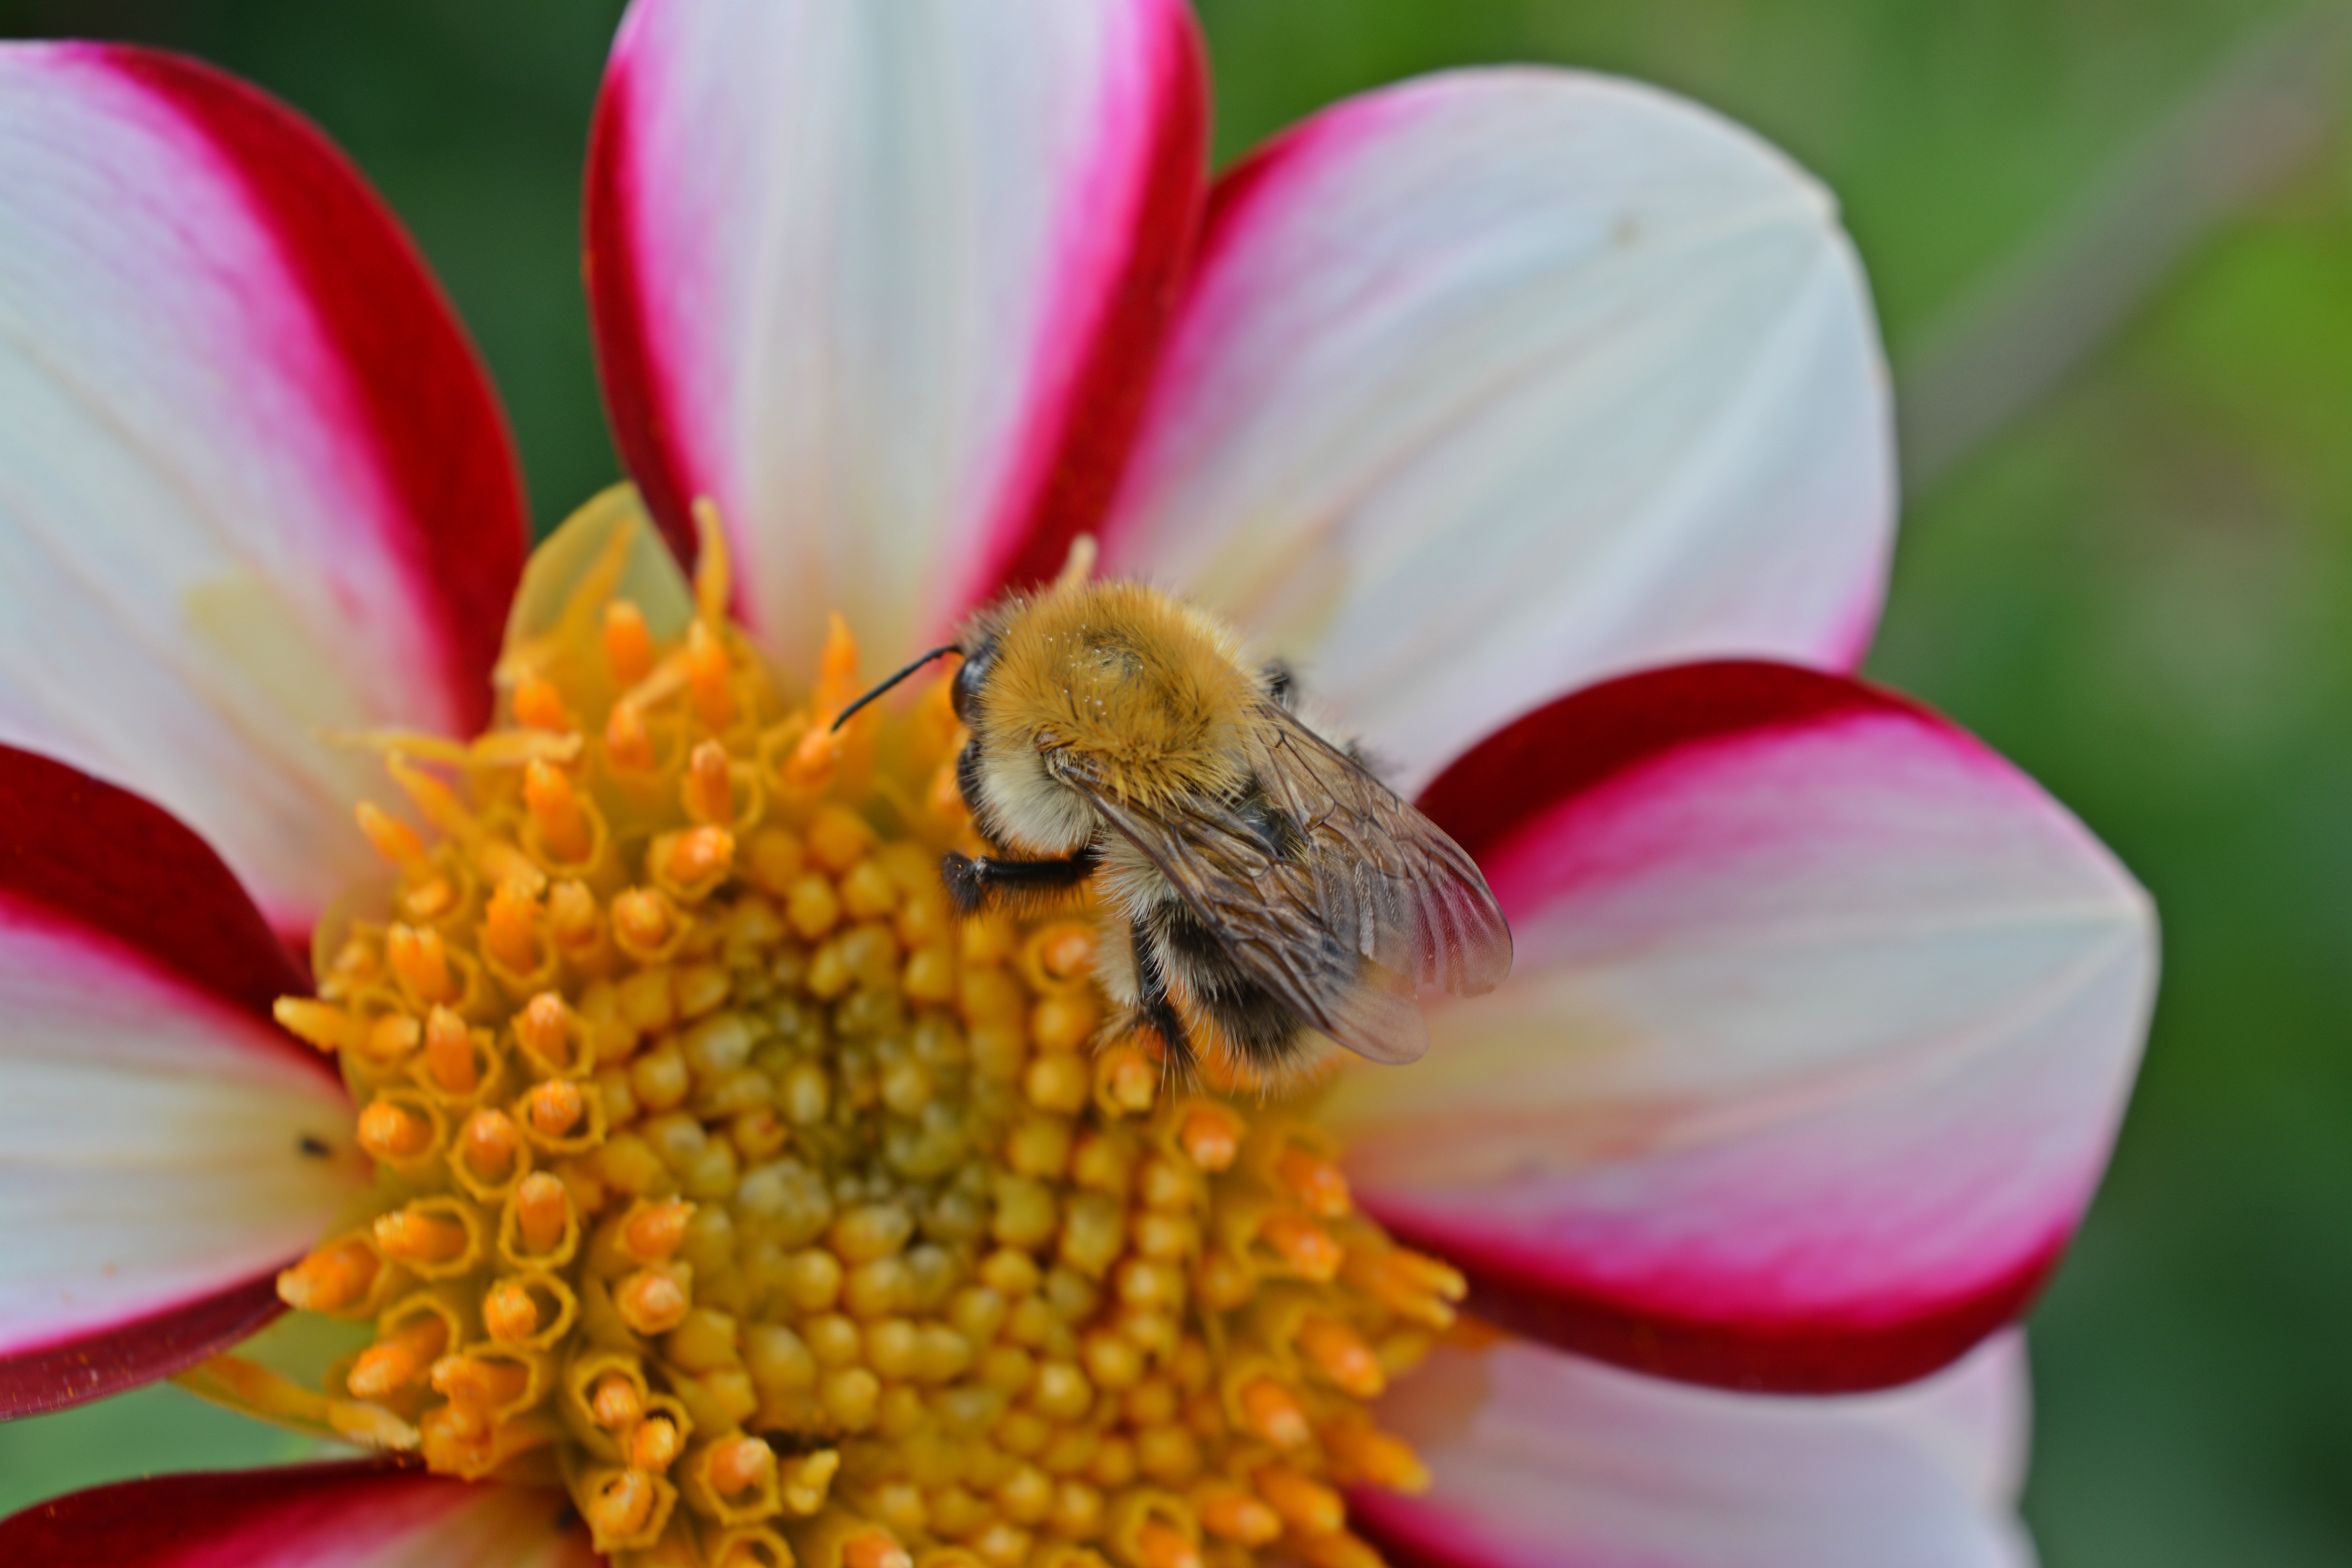
blossom, plant, photography, flower, petal, bloom, pollen, red, insect, botany, flora, fauna, invertebrate, close up, dahlia, bee, hummel, flower garden, nectar, macro photography, garden plant, flowering plant, honey bee, pollinator, land plant, membrane winged insect